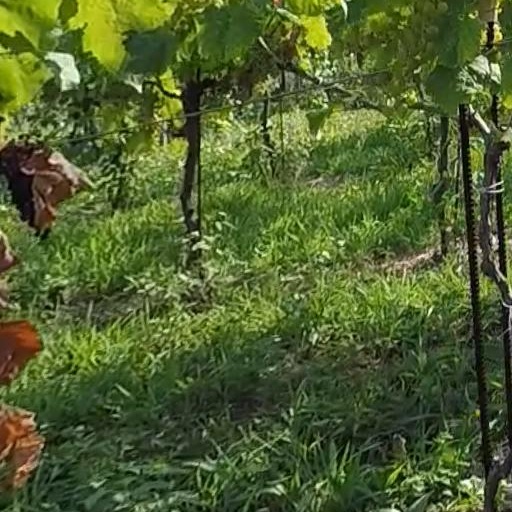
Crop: grape